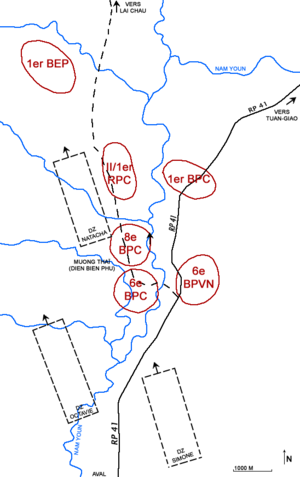
Les zones de saut et les bataillons paras le 22 novembre 1953 à Dien Bien Phu"
L'opération Castor, lancée le 20 novembre 1953, est une opération militaire de l'armée française confiée au Général Gilles et dont l'objectif était de s'emparer de la plaine de Dien Bien Phu.
La bataille de Diên Biên Phu est un moment clé de la guerre d'Indochine qui se déroula du 20 novembre 1953 au 7 mai 1954 et qui opposa, au Tonkin, les forces de l'Union française aux forces du Việt Minh, dans le nord du Viet Nam actuel.